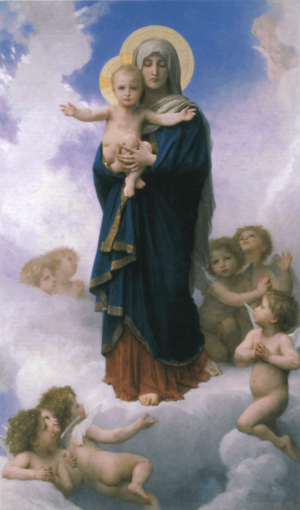
L'œuvre peinte de William Bouguereau est constitué de 828 peintures réalisées par l'artiste entre 1845 et 1905. Il est classé par ordre chronologique.